Arnold Böcklin

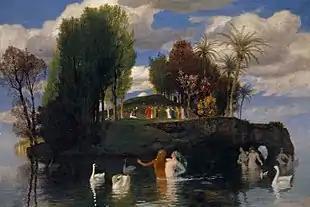
"The Island of Life" ("Die Lebensinsel"), 1888. Kunstmuseum Basel, Basel.

Influenced by Romanticism, Böcklin's symbolist use of imagery derived from mythology and legend often overlapped with the aesthetic of the Pre-Raphaelites. Many of his paintings are imaginative interpretations of the classical world, or portray mythological subjects in settings involving classical architecture, often allegorically exploring death and mortality in the context of a strange, fantasy world.